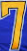
Number: 7